Claudia gens

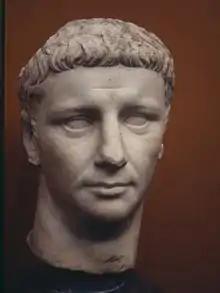
Claudius, fourth Roman emperor

The gens Claudia, sometimes written Clodia, was one of the most prominent patrician houses at ancient Rome. The gens traced its origin to the earliest days of the Roman Republic. The first of the Claudii to obtain the consulship was Appius Claudius Sabinus Regillensis, in 495 BC, and from that time its members frequently held the highest offices of the state, both under the Republic and in imperial times.